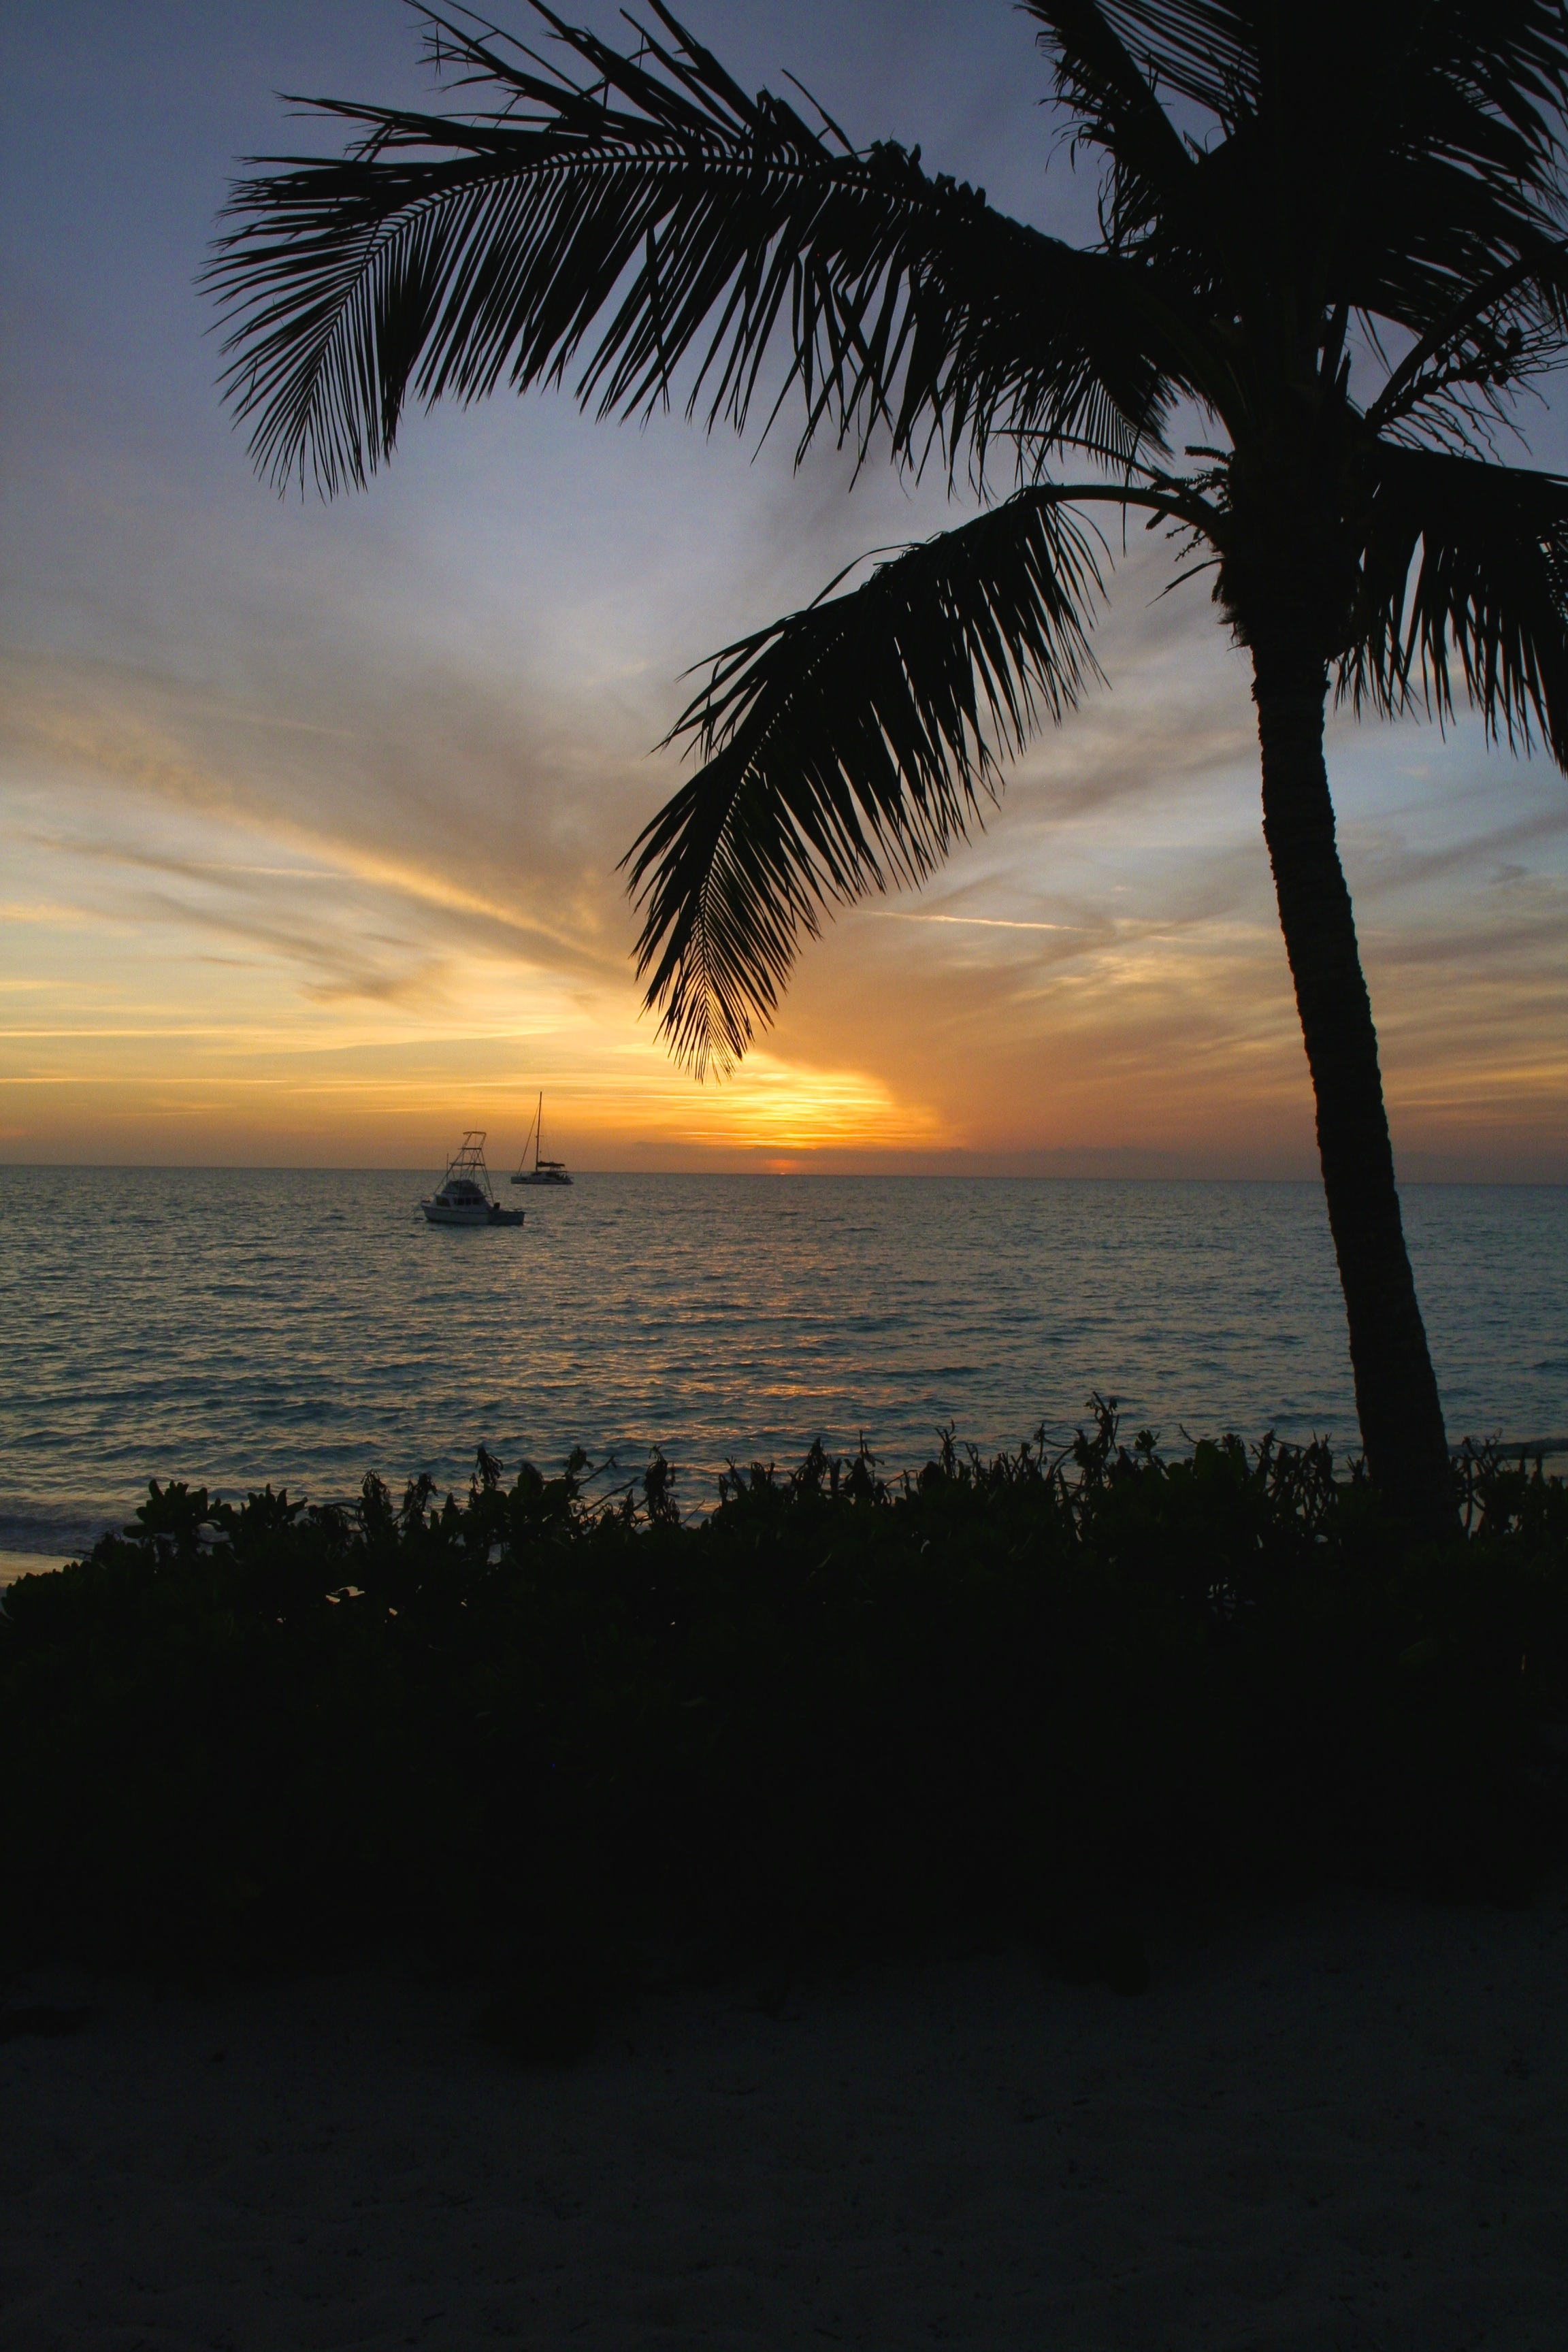
beach, landscape, sea, coast, tree, water, nature, outdoor, ocean, horizon, sky, sun, sunrise, sunset, palm tree, sunlight, morning, shore, wave, dawn, dusk, evening, reflection, paradise, tranquil, scenic, natural, seascape, scenery, calm, tropic, bahamas, caribbean, atmospheric phenomenon, arecales, palm family